Laodicea in Syria

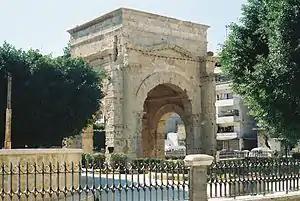
Laodicea's "Tetraporticus", built by Septimius Severus in AD 193

Laodicea was a port city and important colonia of the Roman Empire in ancient Syria, near the modern city of Latakia. It was also called Laodicea in Syria or Laodicea ad mare. Under Septimius Severus, it was the capital of Roman Syria, and of the Eastern Roman province of Theodorias from 528 to 637 AD.